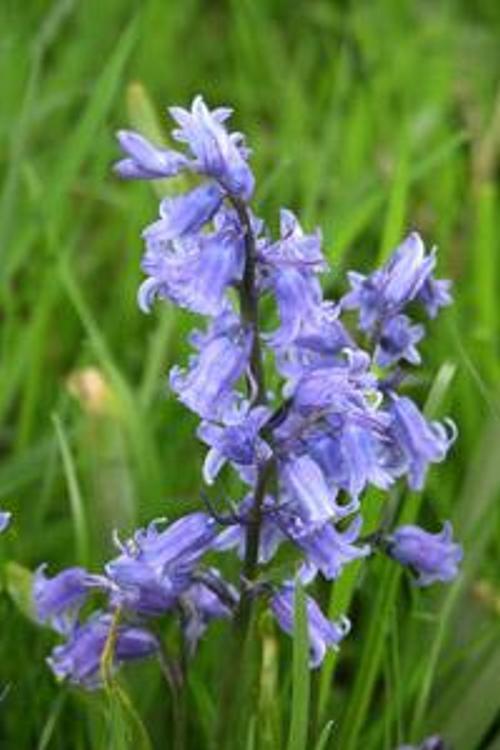
Flower: Bluebell